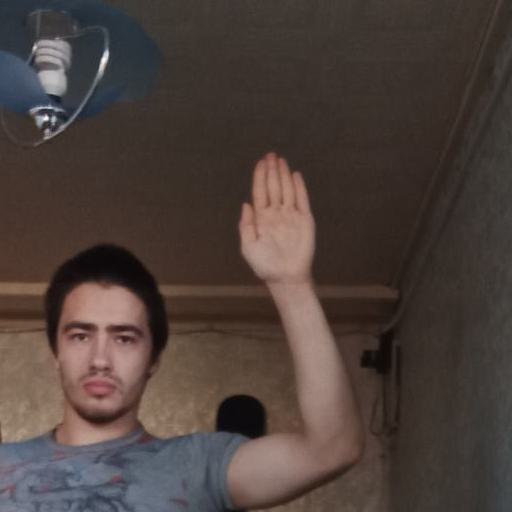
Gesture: stop